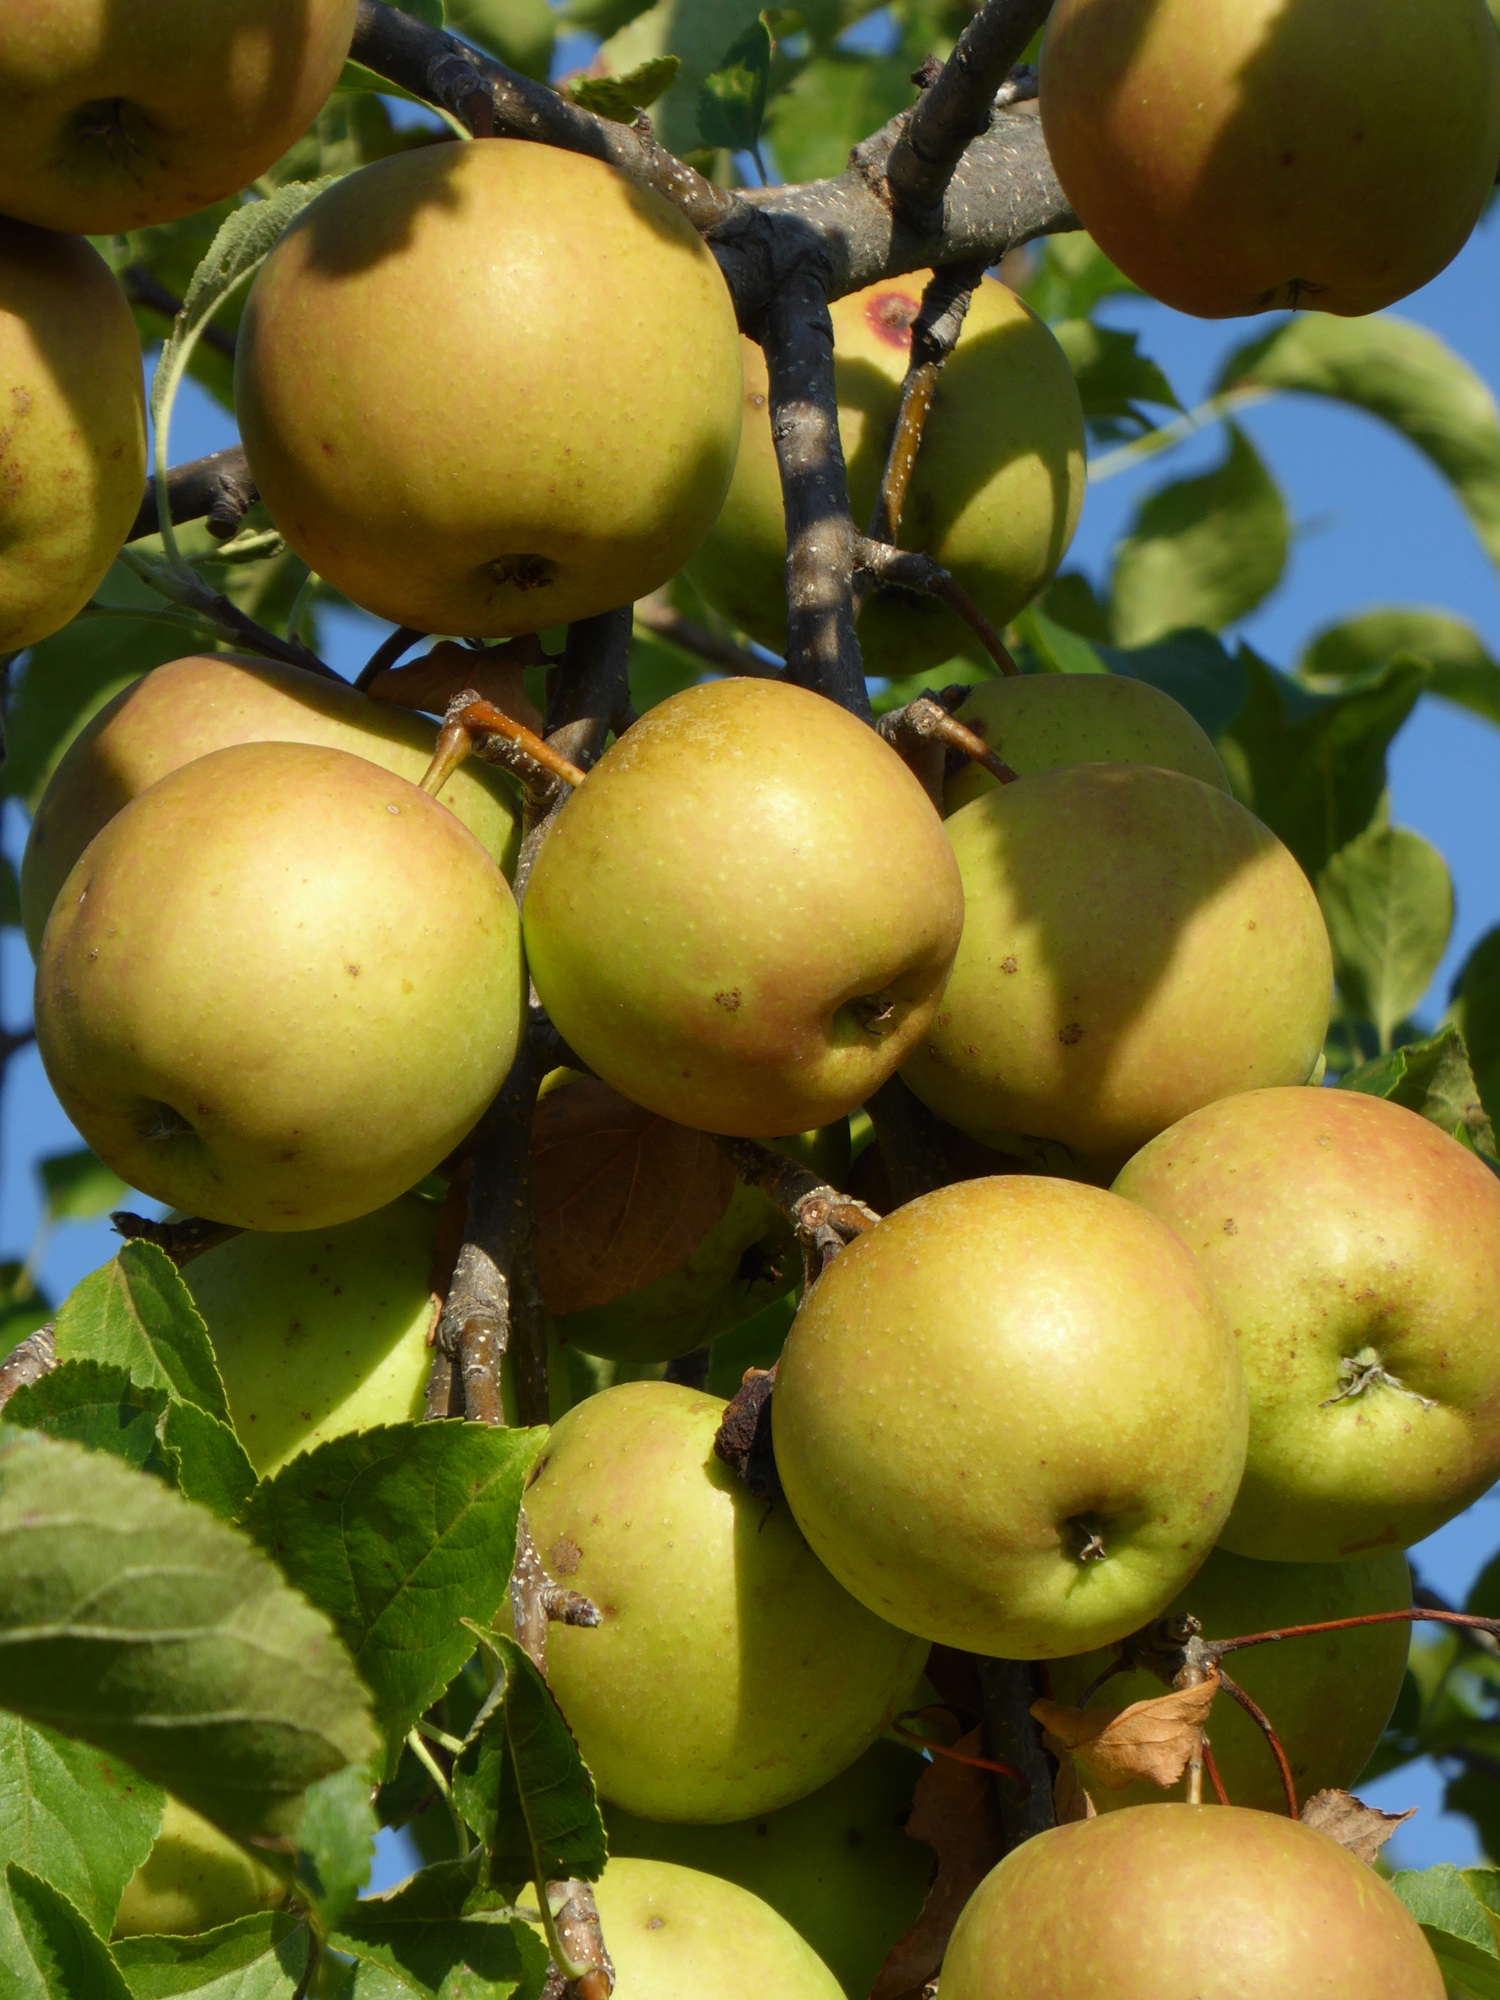
apple, tree, plant, fruit, ripe, food, produce, fruits, flowering plant, rose family, land plant